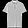
Label: T - shirt / top